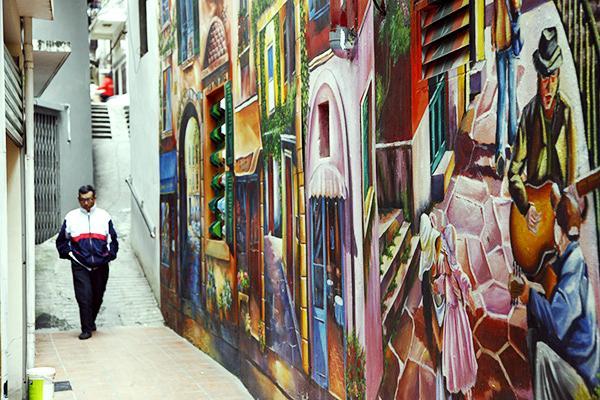
một bức tranh lớn đang bao phủ lên bức tường bên phải